White Elephant (2022 film)

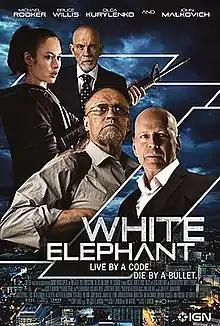
Theatrical release poster

White Elephant is an American action film directed by Jesse V. Johnson and written by Johnson and Erik Martinez, based on a story by Johnson. It stars Michael Rooker, Bruce Willis, Olga Kurylenko, and John Malkovich.